The Arc of Life

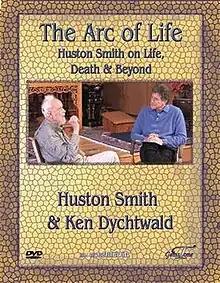
DVD cover

The Arc of Life (2012) is a film of an interview of world religion scholar Professor Huston Smith by Ken Dychtwald, a gerontologist and psychologist. The topics covered range from an overview of how societies from early human history to today deal with the problem of aging, to how the various religions of the world view the purpose of life, and what they teach about what happens after death.